John Redmond

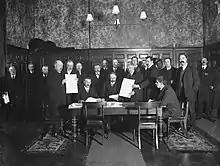
Scene at the Waterford Court House when John Redmond, M.P. was nominated, 1910.

John Edward Redmond (the younger) was born at Ballytrent House, Kilrane, County Wexford, his grandfather's old family mansion. He was the eldest son of William Archer Redmond, MP by Mary, daughter of General Hoey, the brother of Francis Hoey, heir of the Hoey seat, Dunganstown Castle, County Wicklow.